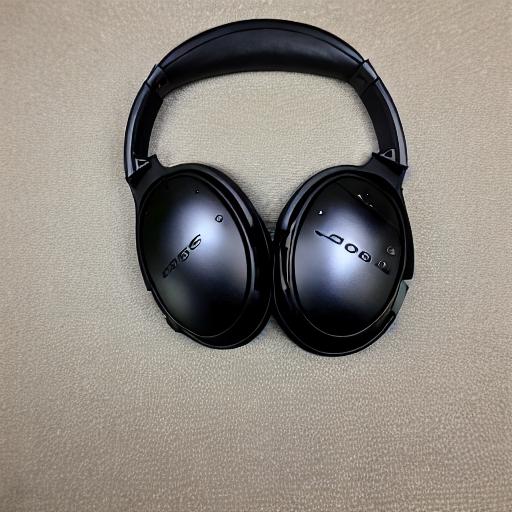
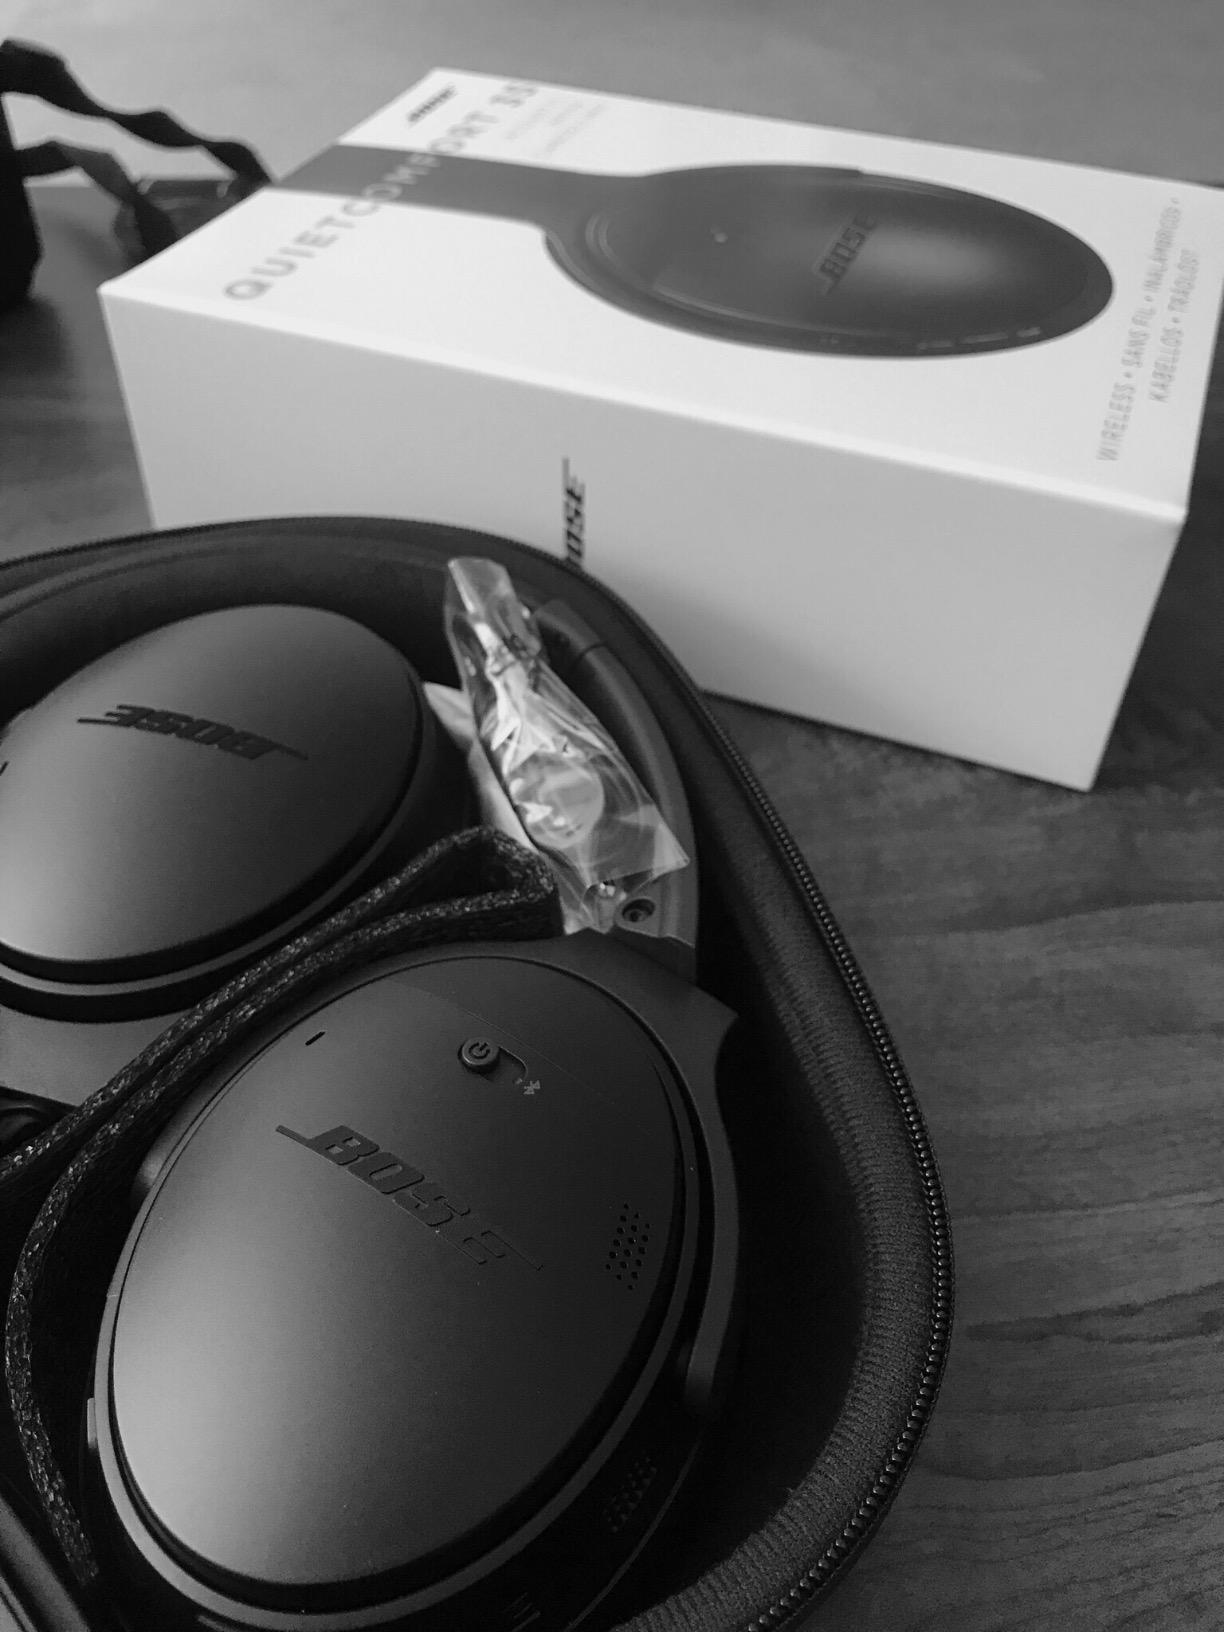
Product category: headphones
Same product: no